Perceval

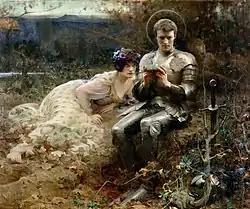
Arthur Hacker's 1894 illustration of a scene from Thomas Malory's "Le Morte d'Arthur", in which Perceval is tempted by a devil in the form of a beautiful woman

Chrétien de Troyes wrote the first story of Perceval as the main character, the unfinished "Perceval, the Story of the Grail", in the late 12th century. Other famous accounts of his adventures include Wolfram's "Parzival" and the now-lost "Perceval" attributed to Robert de Boron.